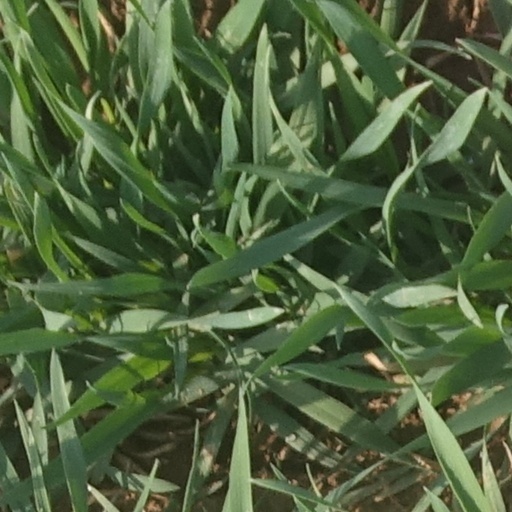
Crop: wheat